Kate Sheppard House

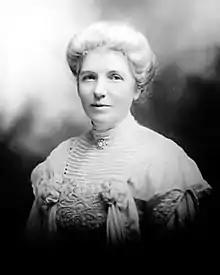
Kate Sheppard's most active period was when she lived in this house

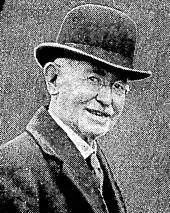
John Joseph Dougall was the second owner

The land for the house was purchased for £400 in November 1887 by Walter Sheppard, since 1871, the husband of Kate Sheppard. The land, in size, had previously been part of the Deans estate. It was neighbouring the house of her younger sister Isabella, whose husband had bought their land in 1884, and not far from her elder sister Marie's house, who lived on Riccarton Road. Some from the city centre, at the time, the area was rural. The Sheppards moved into their villa in 1888.